Cancer productus

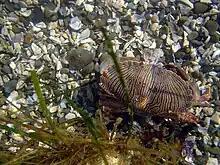
Juveniles may be variously patterned

"Cancer productus" has carapace teeth that are somewhat broad and rounded with teeth between the eyes of nearly equal size and shape. The carapace of "C. productus" is widest at the posterior-most tooth, up to 20.0 cm wide. The pincers are large with distinctive black tips. This species lacks serrations or projections on the ventral side of the claws. Adults have a brick-red coloration throughout. The coloration of juveniles is diverse, often white, sometimes with red spots, or zebra-striped.